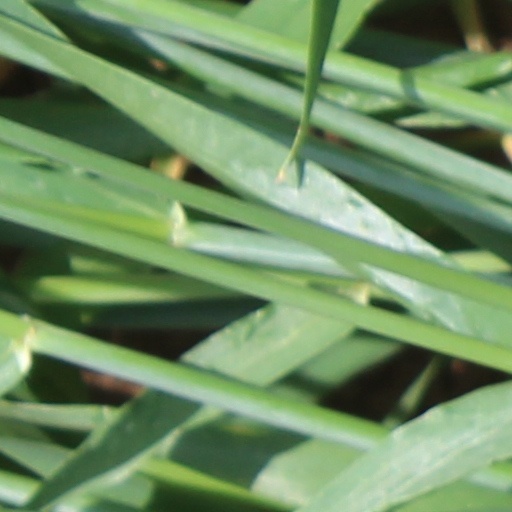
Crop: wheat